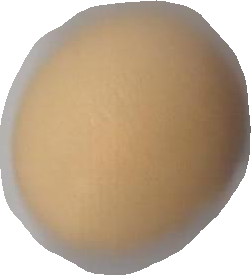
Variety: Grobogan